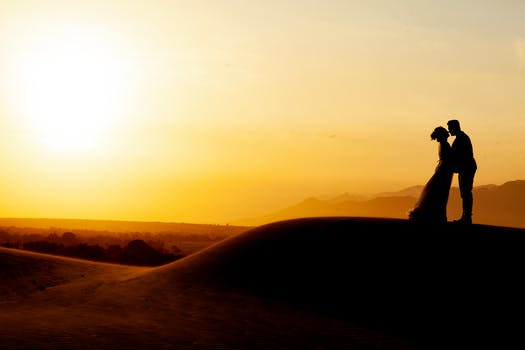
Label: No Watermark